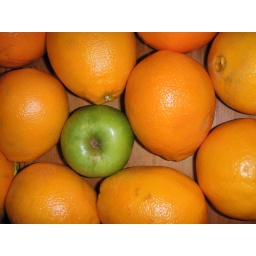
some fruit in my fruit bowl